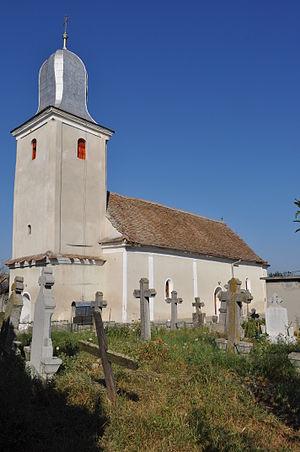
Cergău est une commune du județ d'Alba en Roumanie. Sa population s'élevait à 1 490 habitants en 2011. La commune se trouve sur le plateau Secașelor.